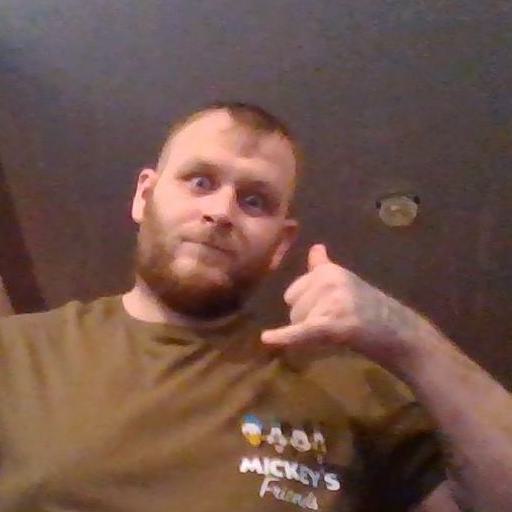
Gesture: call